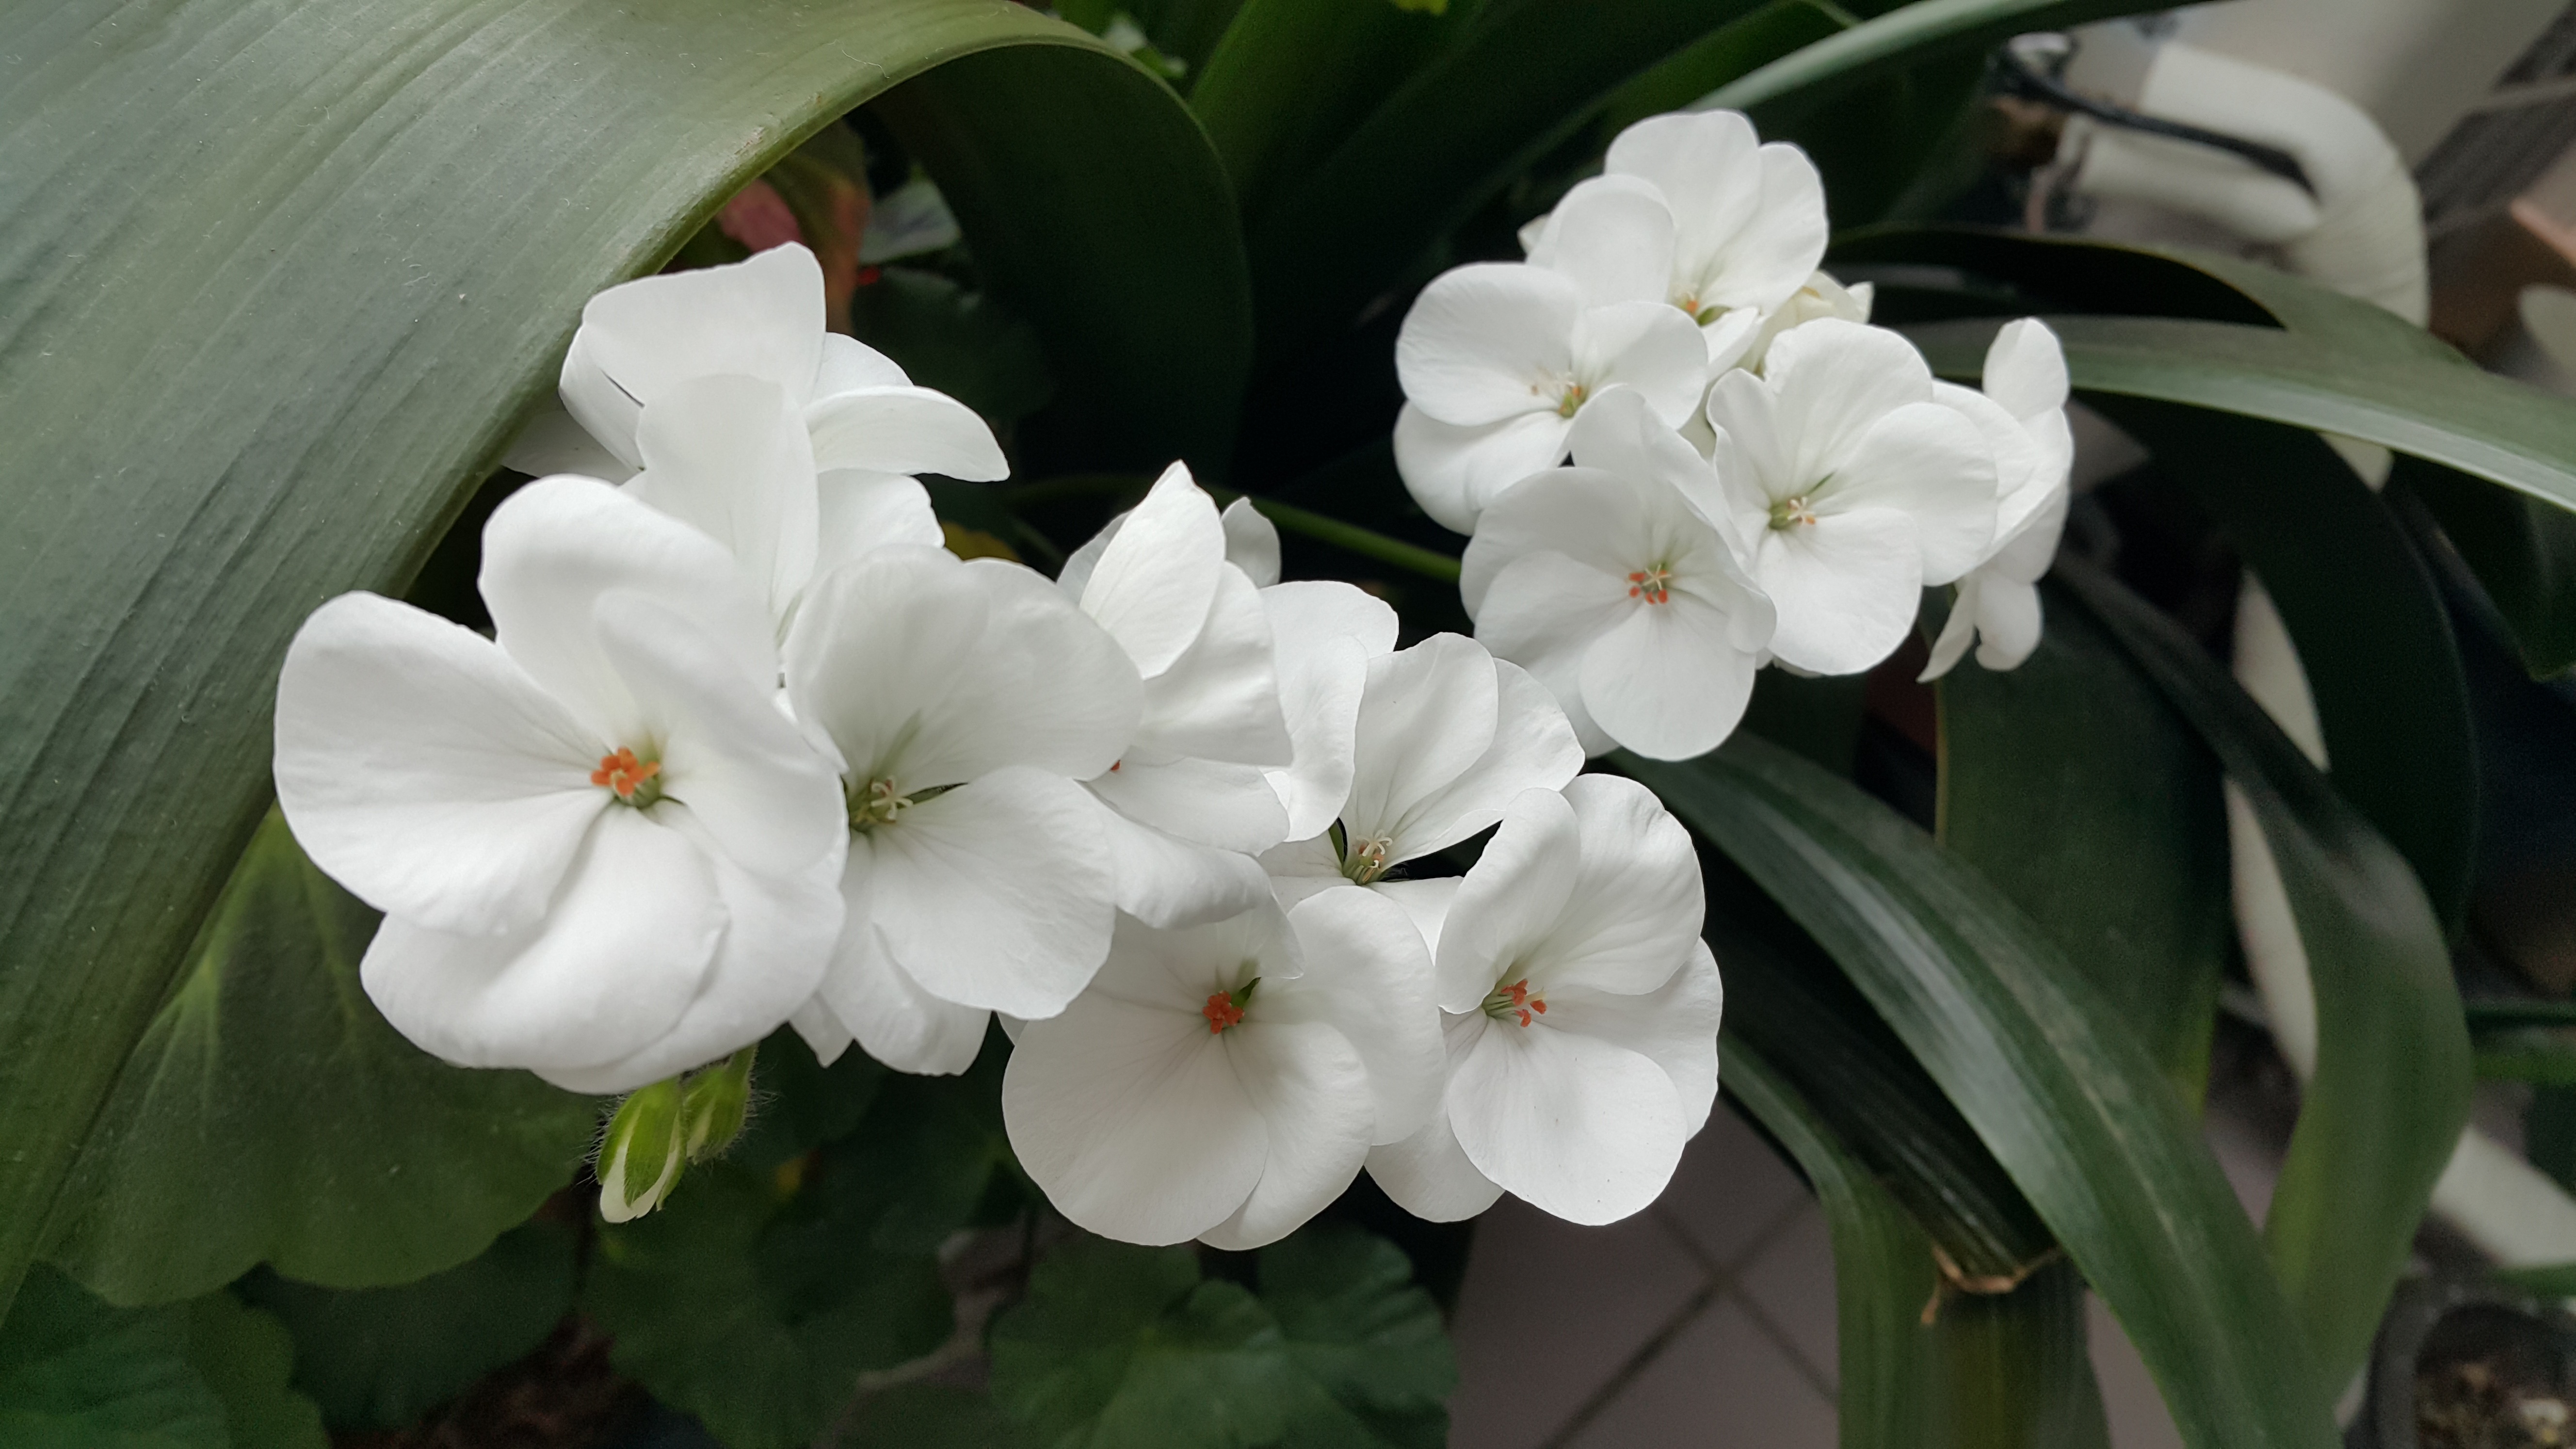
nature, blossom, plant, white, flower, petal, spring, botany, garden, flora, flowers, jasmine, flowering plant, land plant